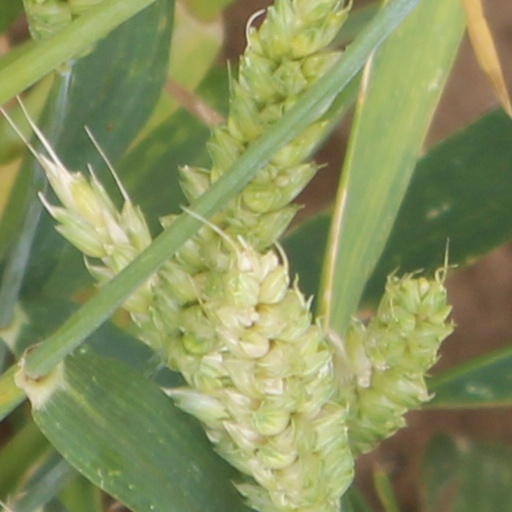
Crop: wheat